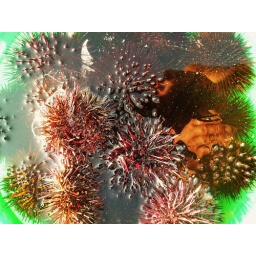
...ricci di mare in un secchio verde.......sea urchins in a green bucket....